Isabelo Rivera

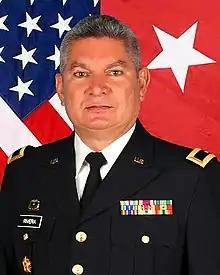

Isabelo Rivera Negrón (born 1956) was the 21st Puerto Rico Adjutant General, and the commanding officer of the Puerto Rico National Guard.